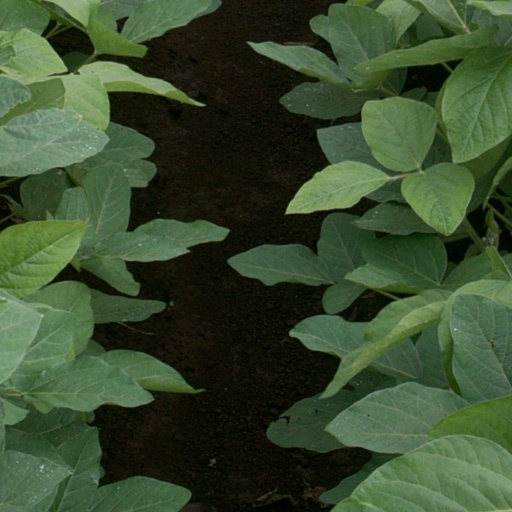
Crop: soybean